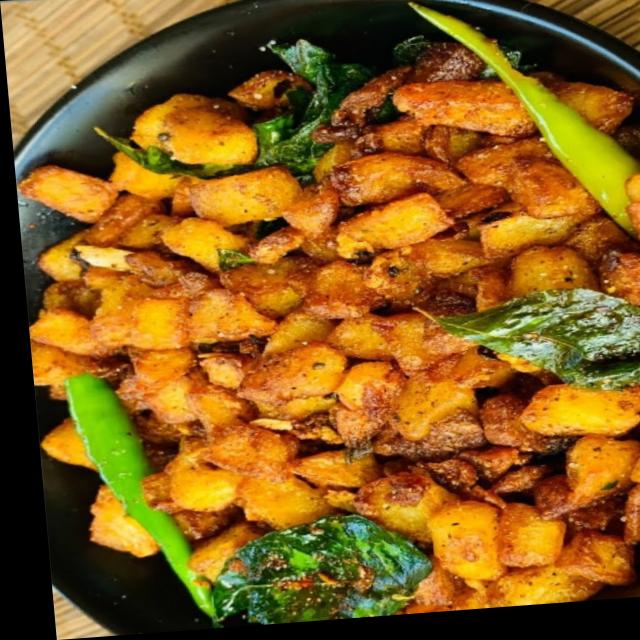
Dish: aloo_masala